Question: Please indicate a possible affordance area of the soccer ball that can be used for catching
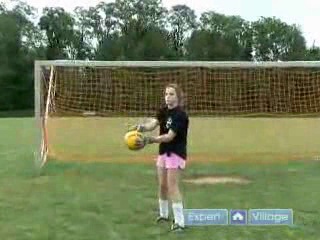
Answer: [122.5, 129, 147.5, 150]